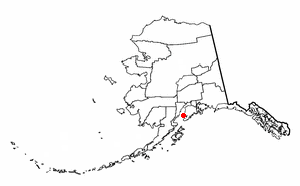
Anchor Point est une census-designated place en Alaska aux États-Unis, appartenant au borough de la péninsule de Kenai. Sa population était de 1 930 habitants en 2010.